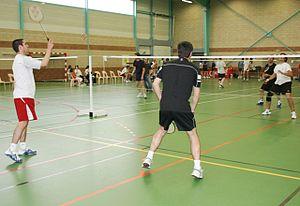
Français
Le badminton en France est une activité sportive pratiquée par 185 007 licenciés au 9 mai 2016.